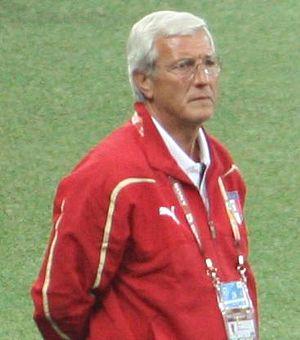
Didier Deschamps, né le 15 octobre 1968 à Bayonne, est un footballeur international et entraîneur français.